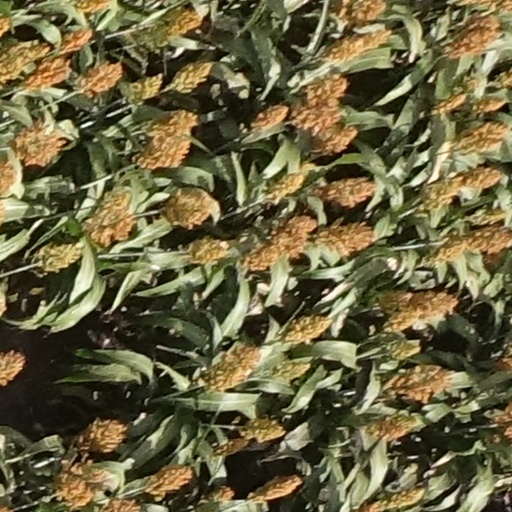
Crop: sorghum